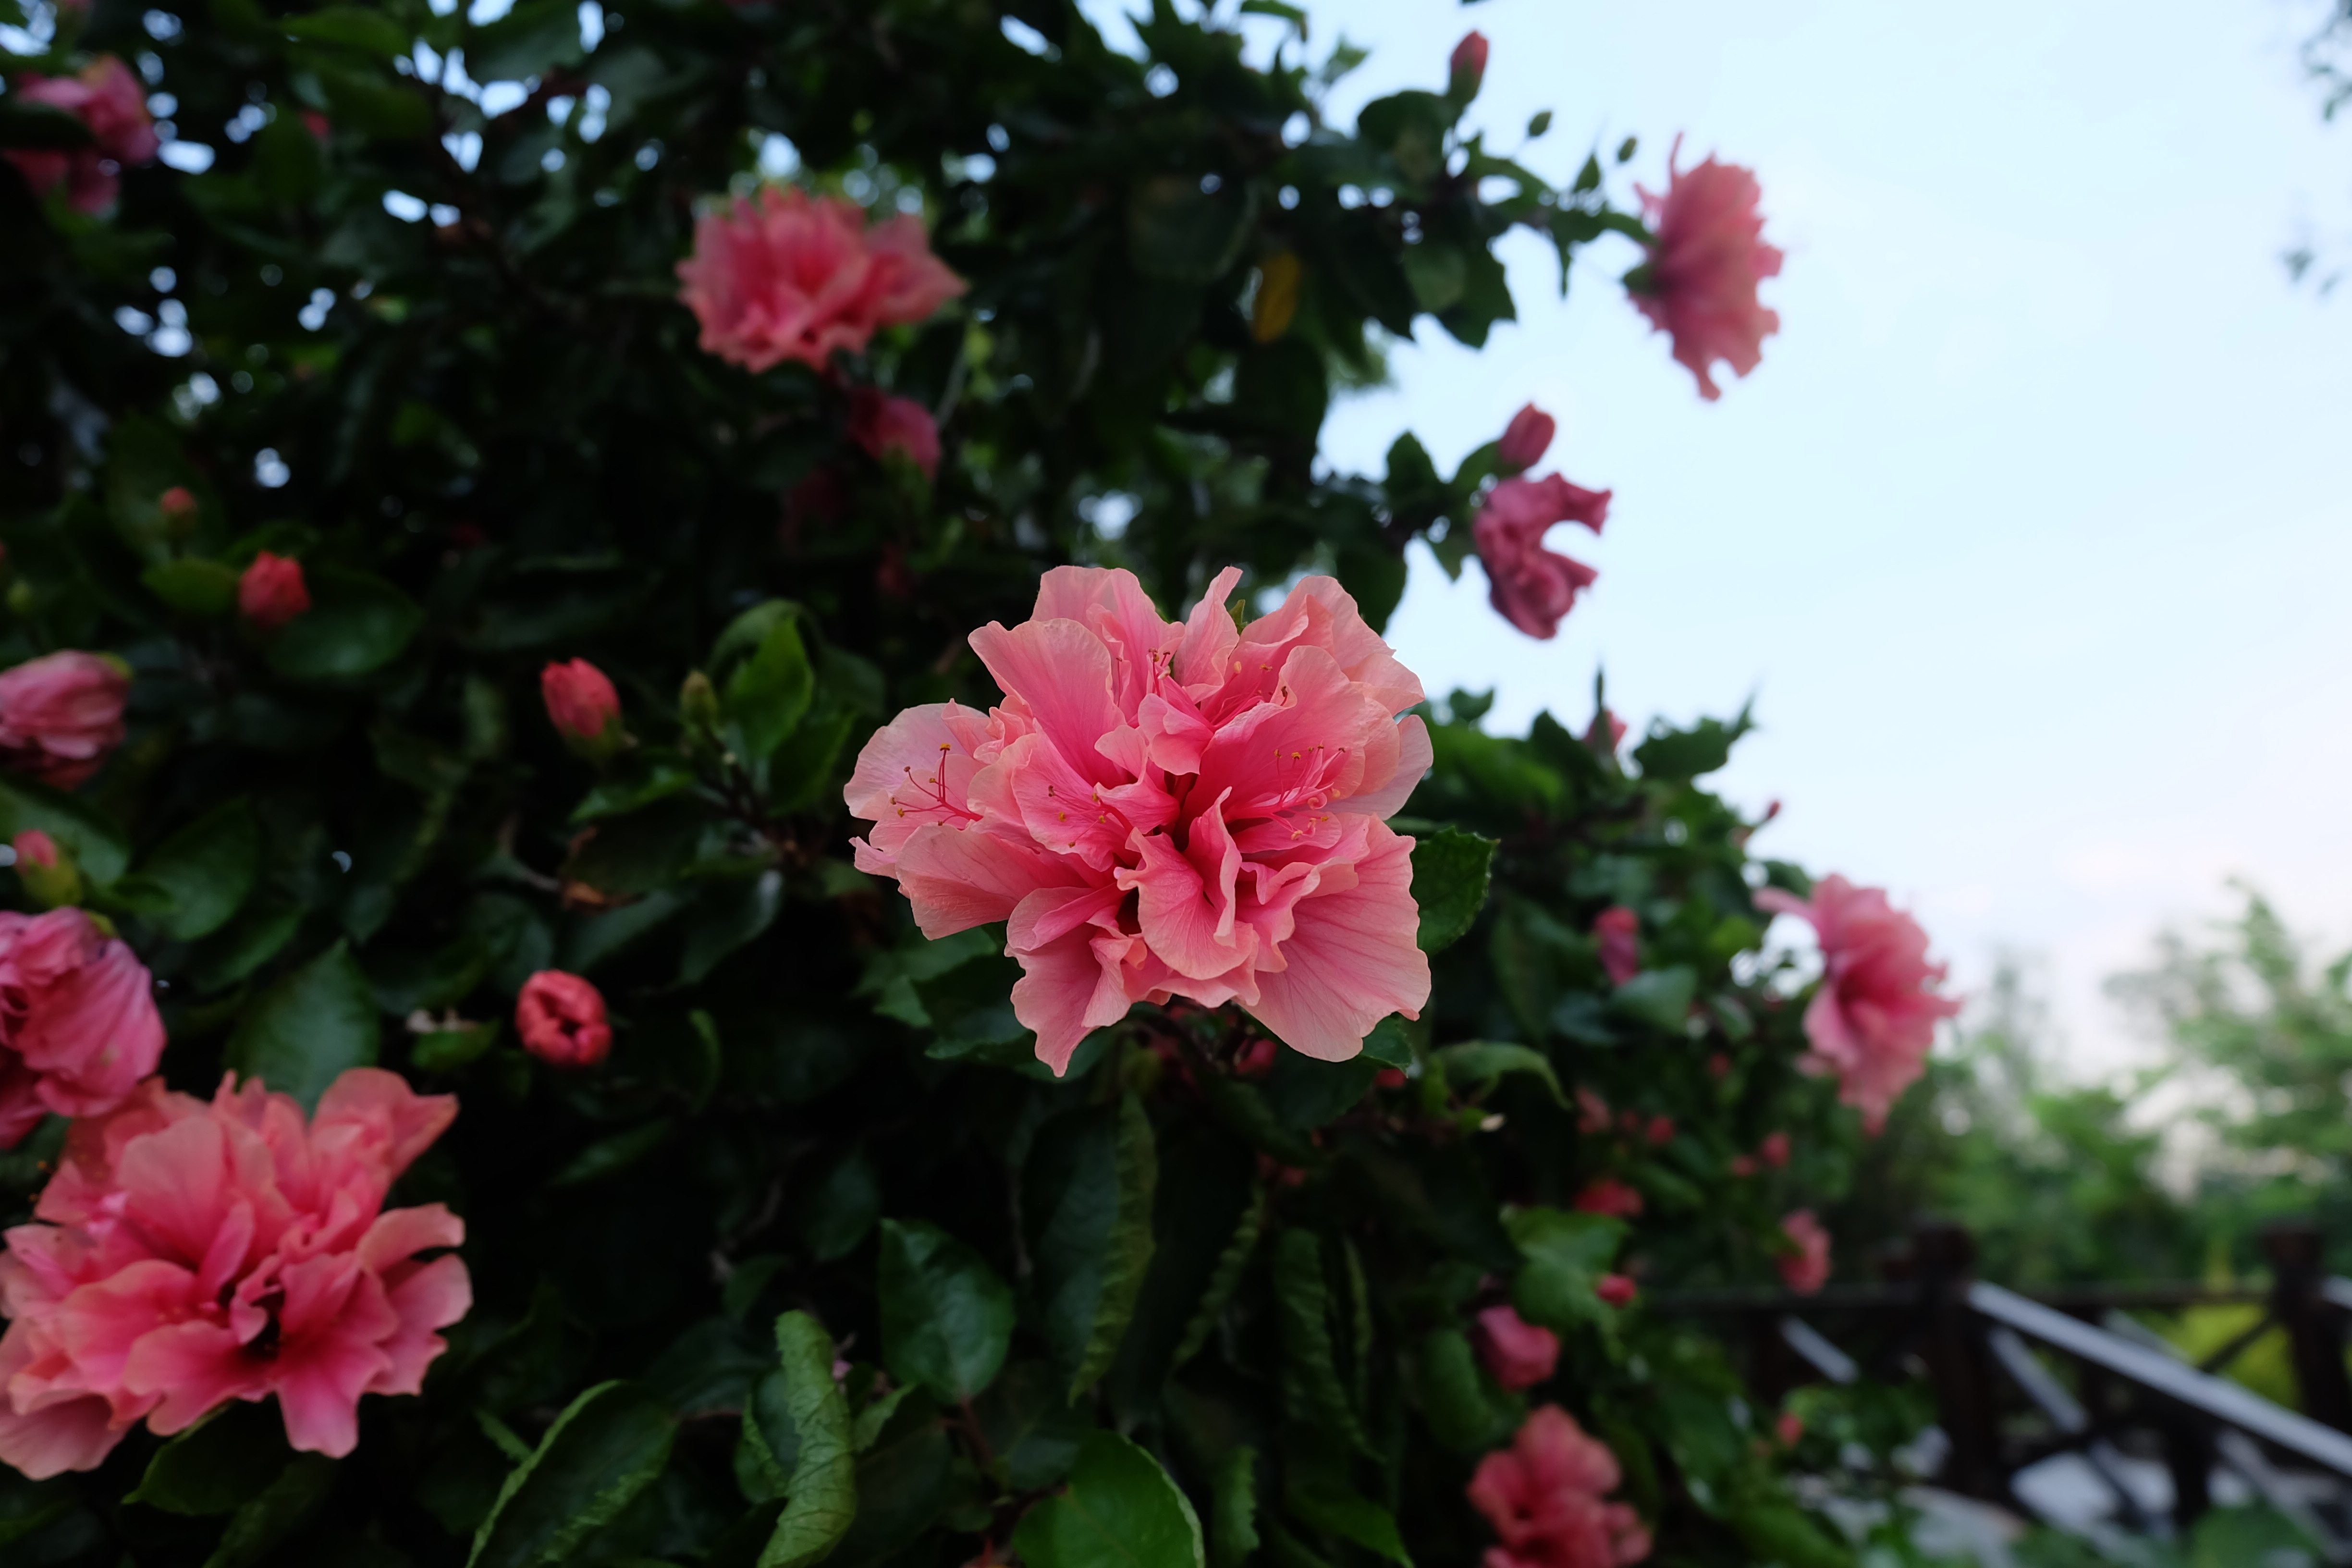
plant, flower, rose, pink, shrub, azalea, floribunda, flowering plant, garden roses, rose family, woody plant, land plant, rosa centifolia, camellia sasanqua, rosa wichuraiana